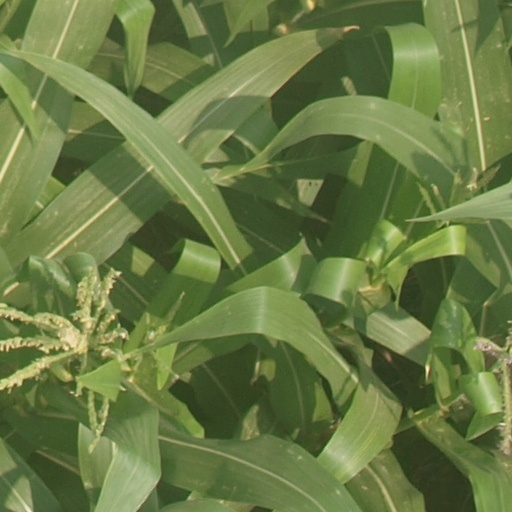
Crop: maize; corn